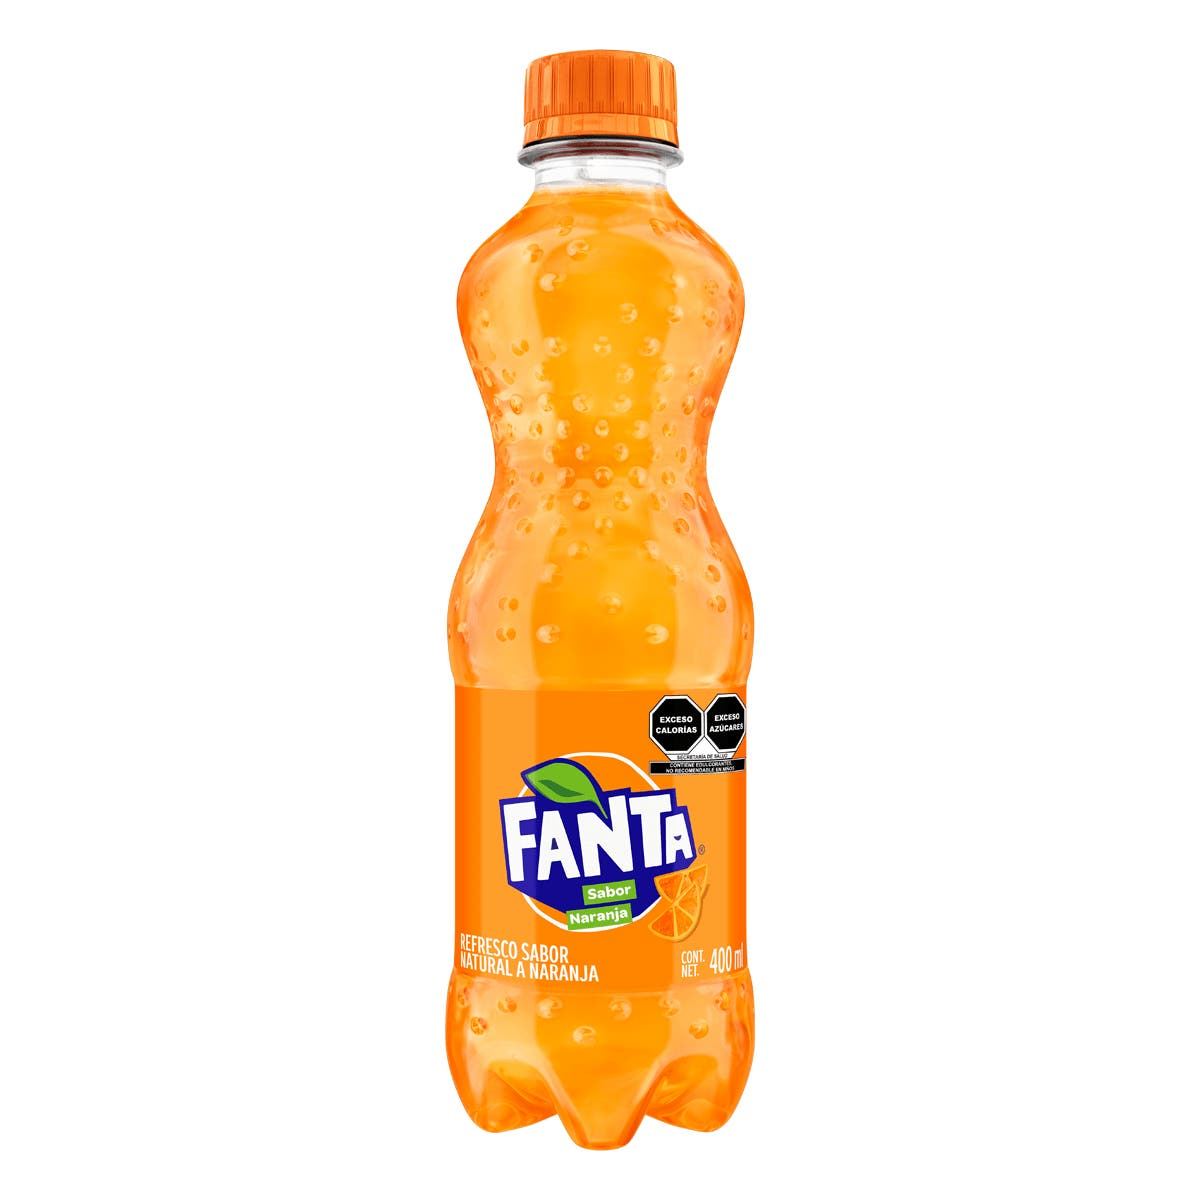
A Fanta orange flavor soda in a 400-milliliters plastic bottle